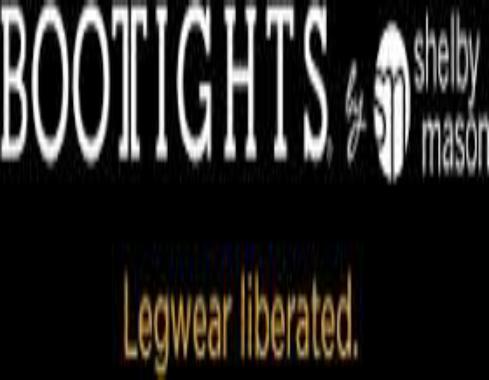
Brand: Bootights
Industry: Clothes